25th Battalion (Australia)

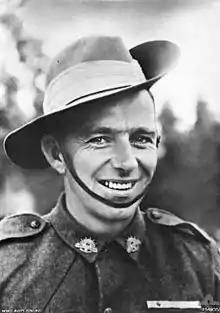
Reg Rattey, who received the 25th Battalion's sole Victoria Cross, for his actions during the Bougainville Campaign in 1945.

Following the outbreak of the Second World War, the 25th Battalion undertook periods of continuous training in the greater Brisbane area as part of efforts to improve the nation's readiness. As the prospect of war in the Pacific grew, this training gained in intensity, and when Japan entered the war in late 1941, the 25th Battalion was mobilised for full-time service. Initially it undertook defensive duty on the coast around Caloundra, but as the Japanese advanced within the Pacific the 25th was moved north to Townsville in May 1942 and then deployed to New Guinea in July.